Type 082 mine countermeasure vessel

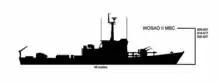
Type 082I mine countermeasure vessel

Type 082I mine countermeasure vessel is the follow-on design of the original Type 082, with slight increase in displacement to more than 400 tons. A dozen of this type have been built and entered PLAN service after 2000. Not all unit of this class had the same equipment as they were built, with some later units had additional mine-hunting equipment installed, which was back-fitted to earlier units, as well as it predecessor Type 082. Type 082I has received NATO reporting name Wosao II class.